Sone Ki Lanka

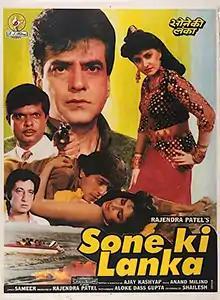
Theatrical release poster

Sone Ki Lanka ( "Island of Gold") is a 1992 Hindi-language action film, produced by Rajendra Patel on R.S.Films banner and directed by Ajay Kashyap. Starring Jeetendra, Jayapradha, Chunky Pandey, Varsha Usgaonkar and music composed by Anand–Milind.